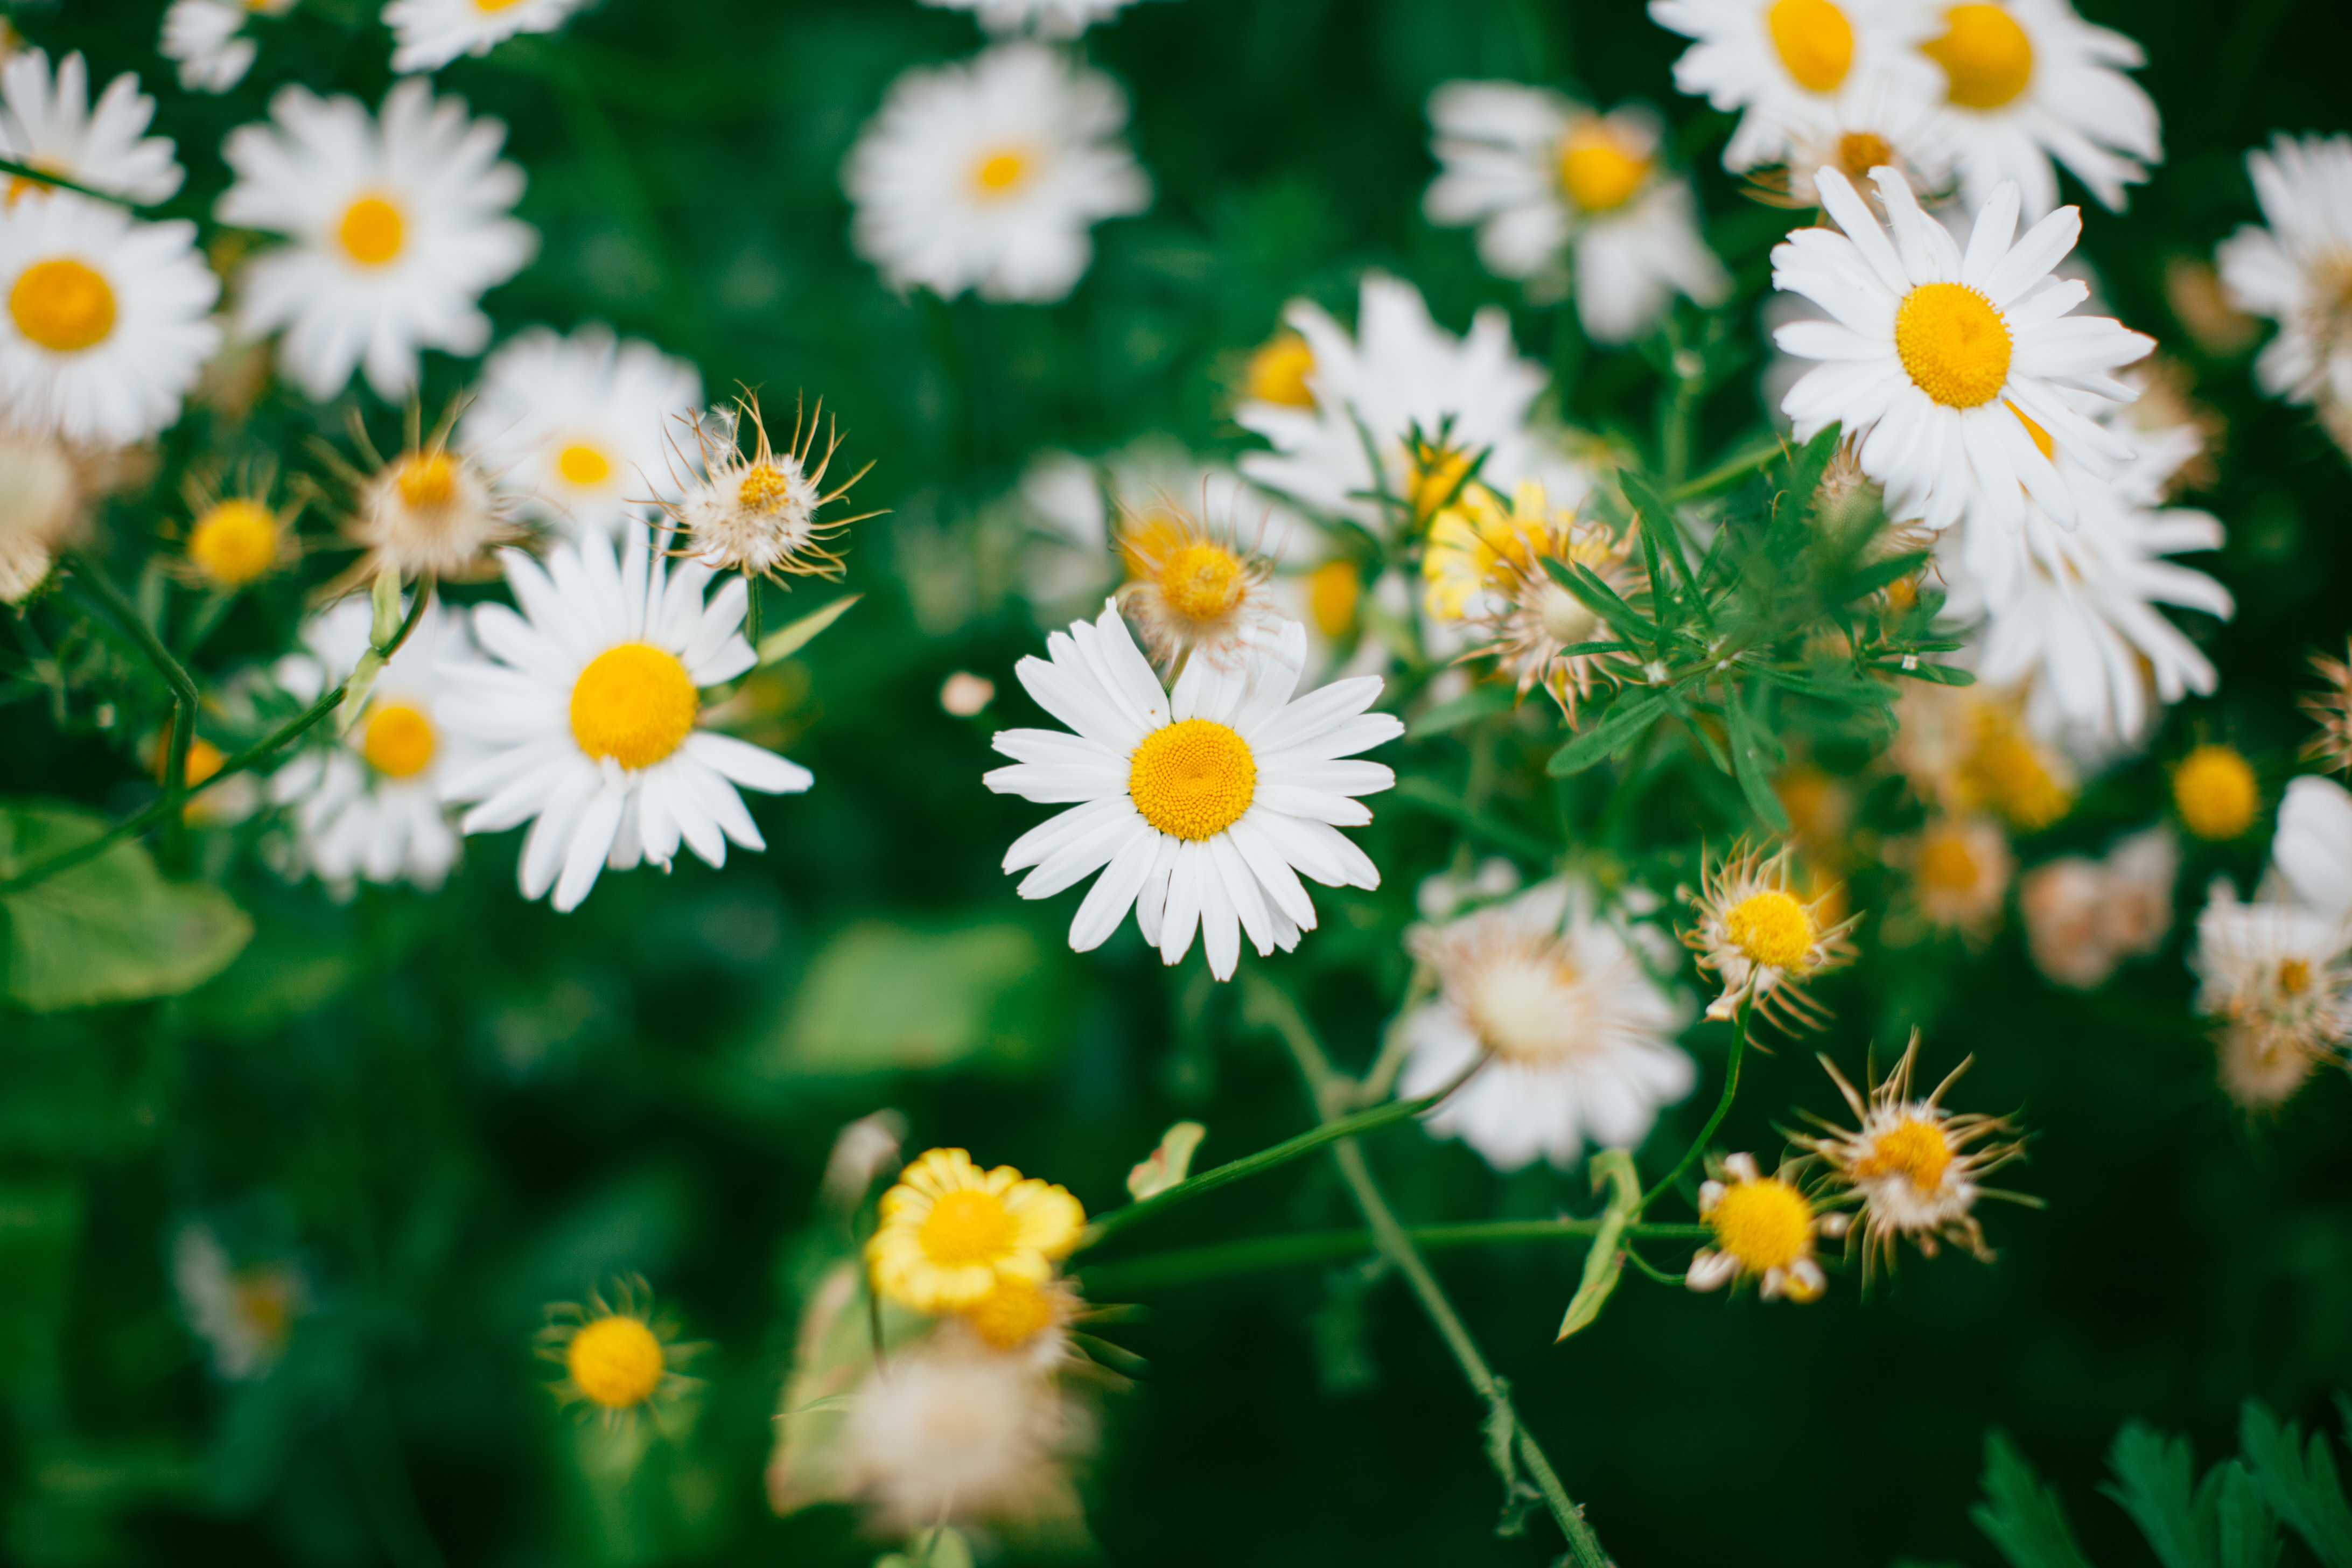
nature, grass, blossom, plant, field, meadow, sunlight, flower, petal, daisy, herb, botany, yellow, flora, sunflower, wildflower, flowers, publicdomain, whiteflowers, asteraceae, macro photography, flowering plant, daisy family, oxeye daisy, land plant, chamaemelum nobile, marguerite daisy